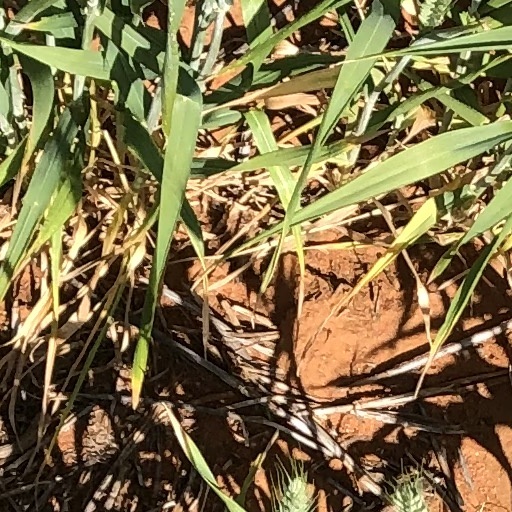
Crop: wheat